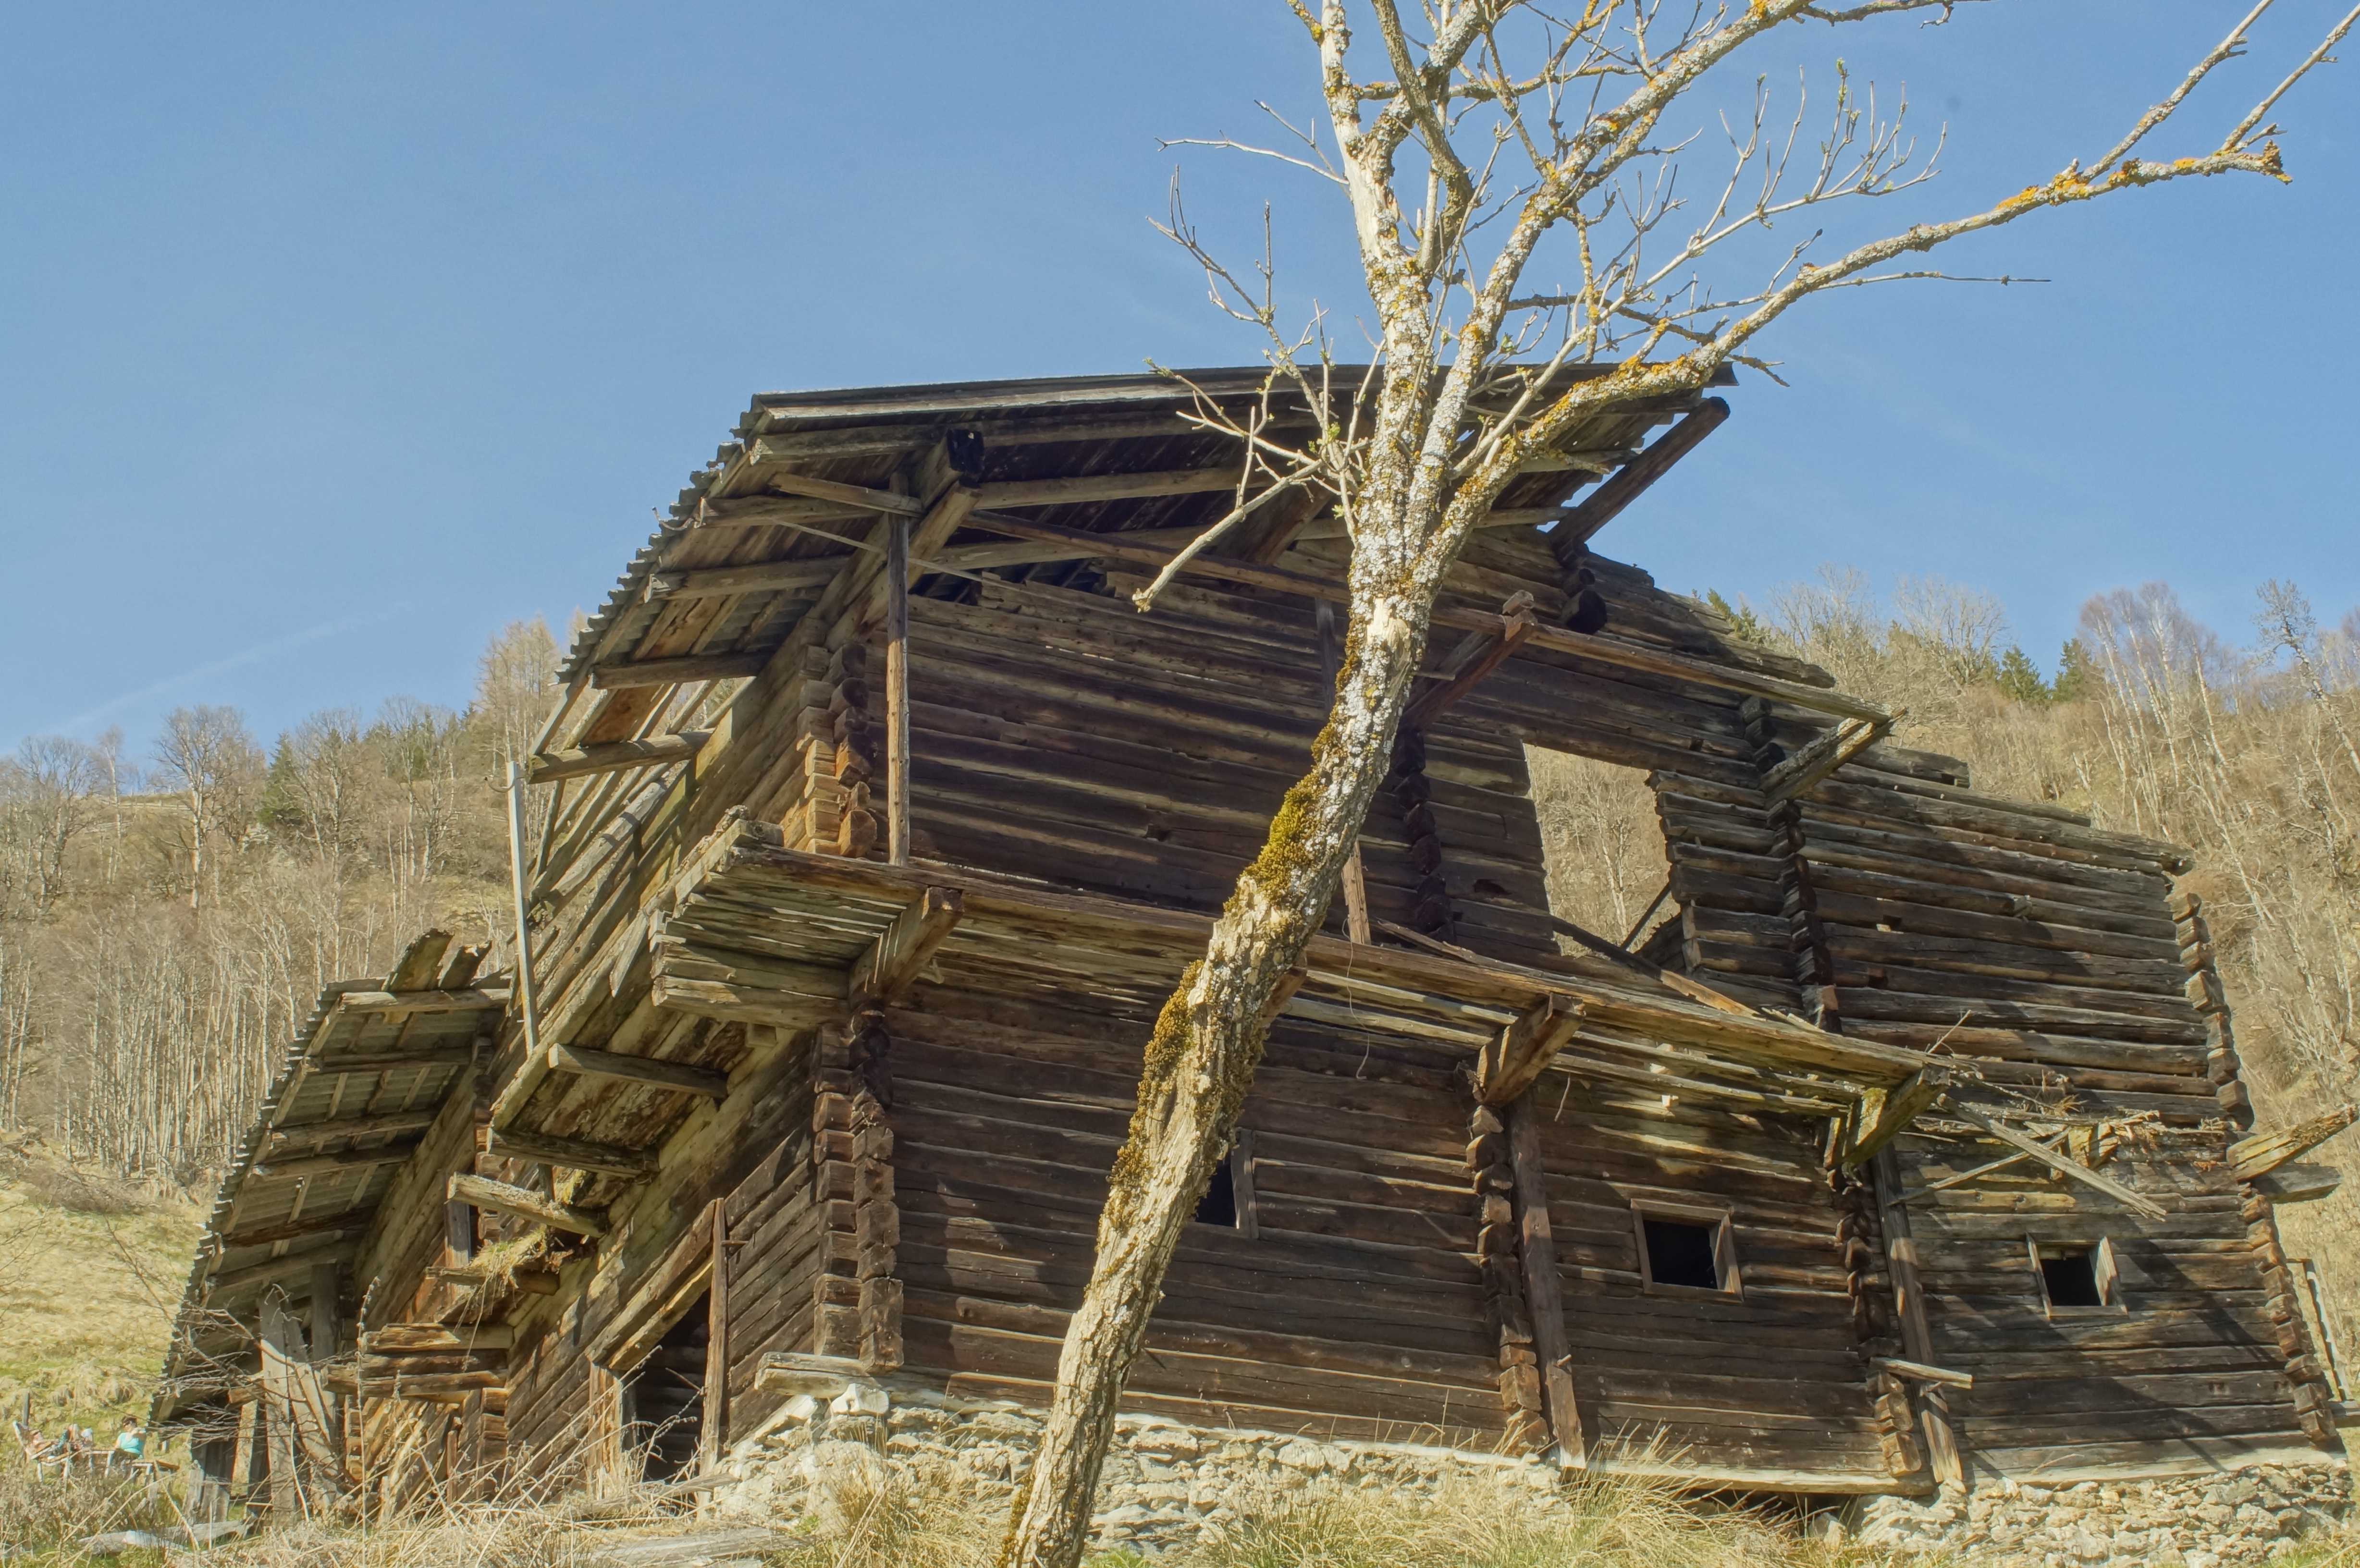
tree, wood, house, building, barn, hut, village, shack, agriculture, old building, hdr, ruins, dilapidated, straw, log cabin, leave, thatching, lapsed, rural area, run down, old installe, stable ruins